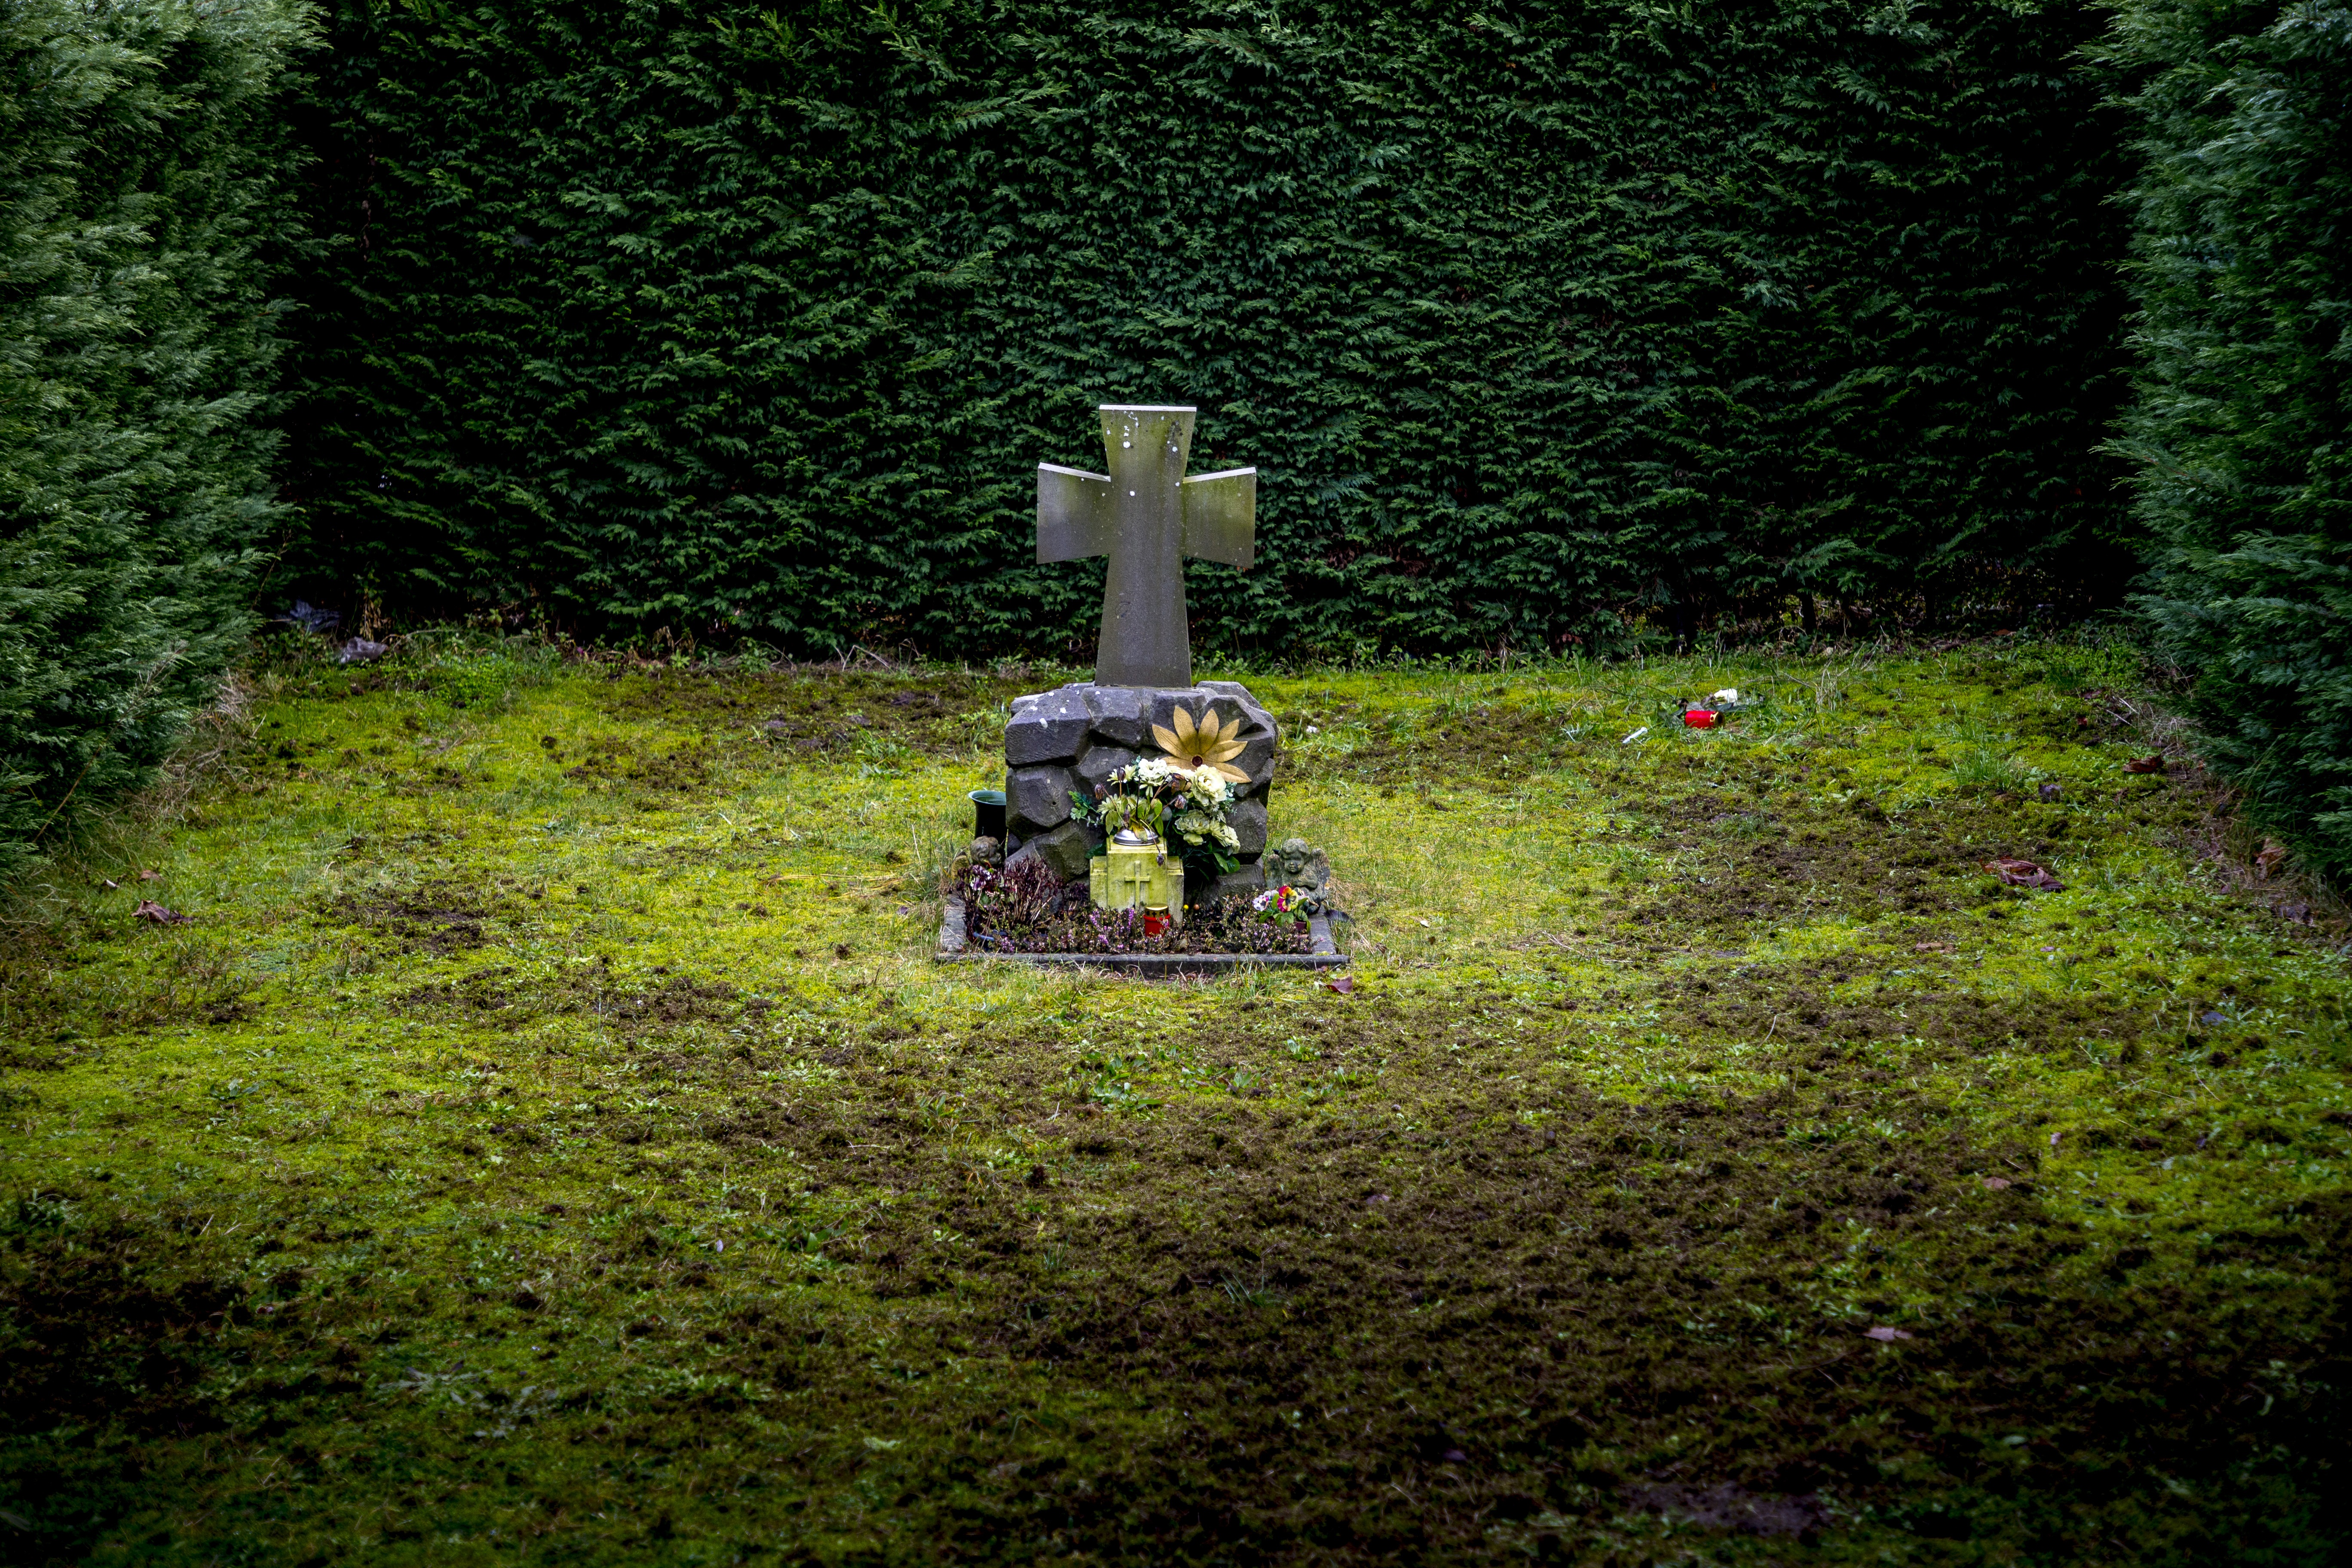
tree, forest, grass, lawn, green, jungle, darkness, cemetery, tombstone, death, grave, rip, d, woodland, habitat, screenshot, natural environment, woody plant, rest in peace